Barbu Lăzăreanu

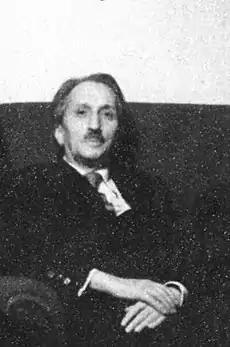
Lăzăreanu in a 1950s photograph

During the late 1920s, Lăzăreanu became a committed anti-fascist. In July 1926, he was co-opted by the League Against Terror, alongside Galaction, Mille, Mușoiu, Relgis, Zarifopol, Traian Bratu, Constantin Costa-Foru, Mihail Cruceanu, Elena Filipovici, Eugen Heroveanu, Lucrețiu Pătrășcanu, Constantin I. Parhon, Mihail Sadoveanu, Gheorghe Tașcă, and Ștefan Voitec. In July 1932, he also signed up to Ilie Cristea's protest against the Japanese invasion of Manchuria, and more generally against Japanese fascism. These stances also intertwined with his work as a philologist: beginning in 1929, he took a public stand against the antisemitic publicist and amateur linguist Alexandru Resmeriță, who had argued that Romanian was almost entirely shaped by Latin and by proto-historic Dacian (seeing those two languages as closely related to one another). Lăzăreanu dismissed such theories, and Dacianism in its entirety, as unintelligent, noting that Resmeriță had resorted to describing "baklava", which had been adopted from the Turkish, as derived from Latin.